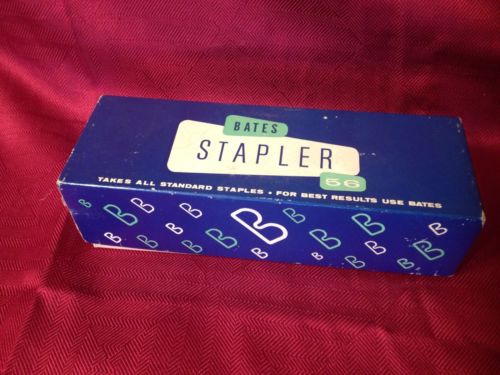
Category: stapler